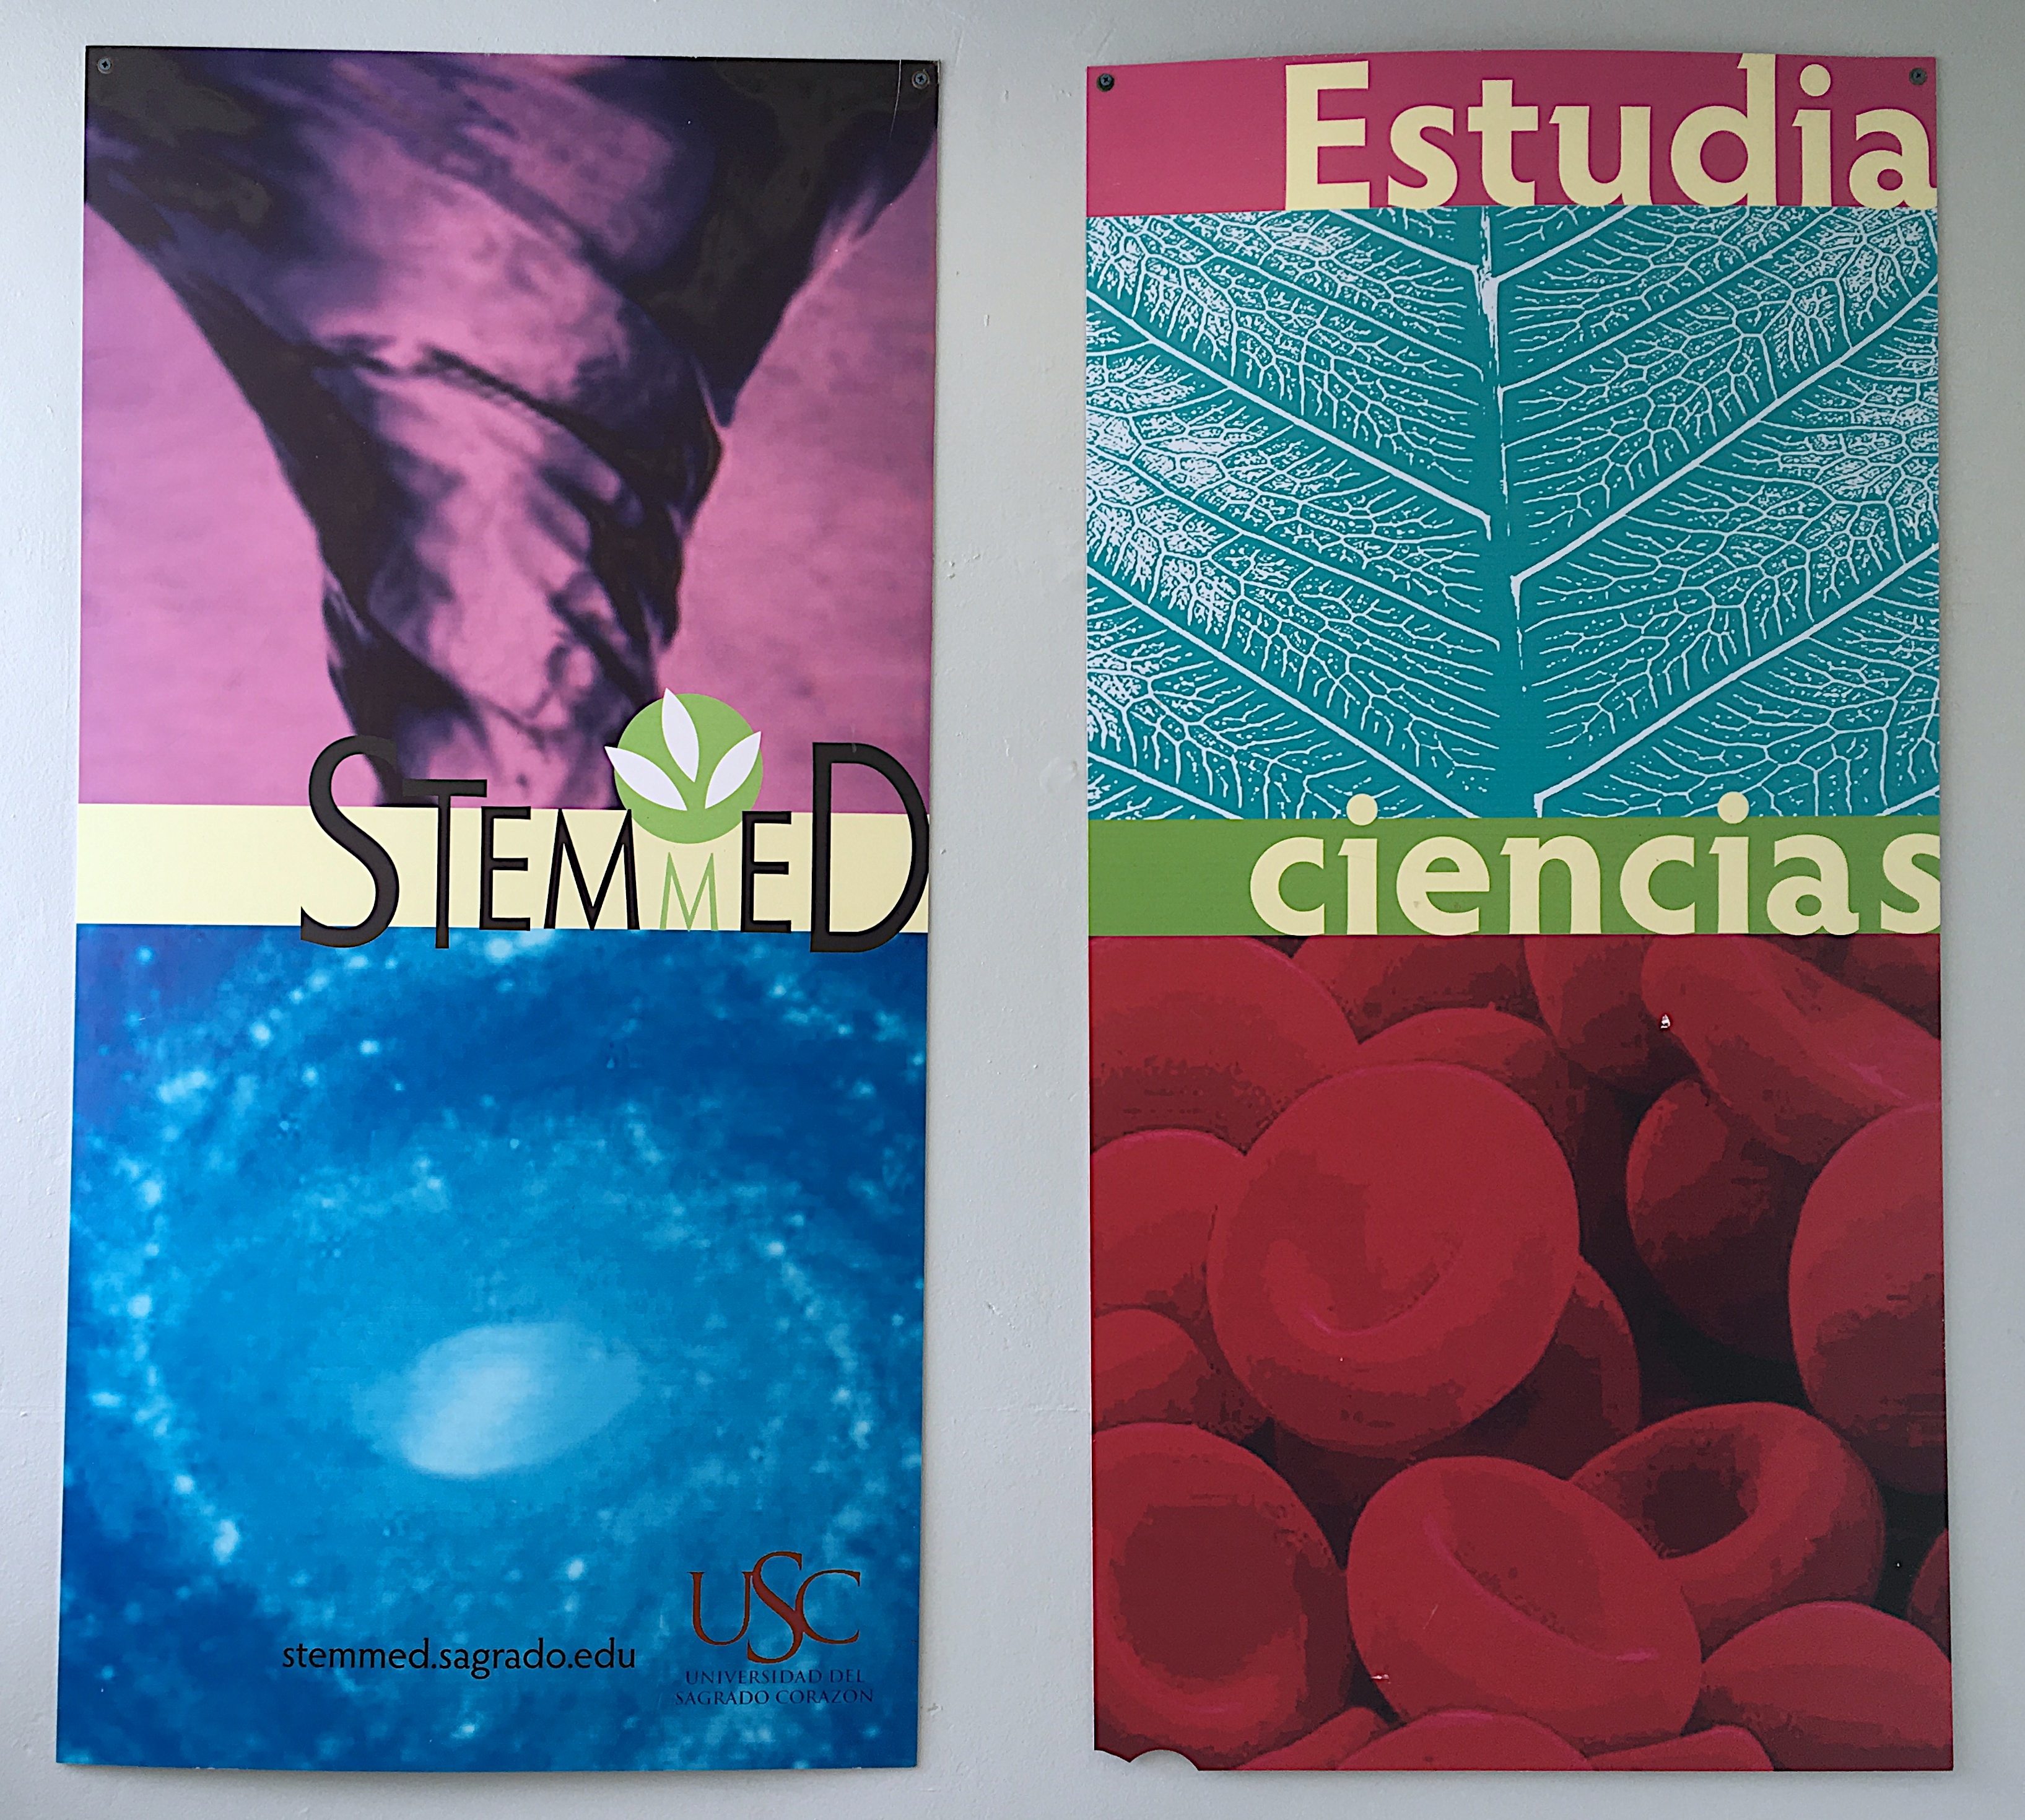
petal, advertising, pattern, art, modern art, acrylic paint